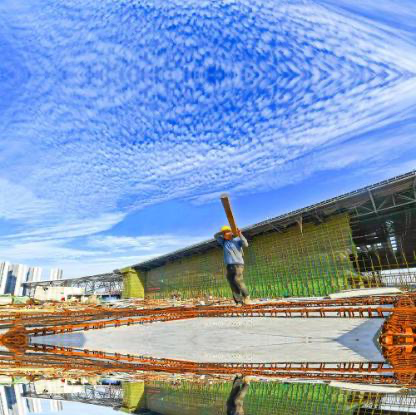
Objects in the image:
label: helmet